Industrial history of Monterrey

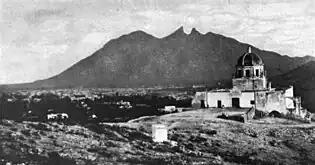
Monterrey, 1904

The industrial boom in Monterrey was driven by a combination of internal and external factors. Internal factors were those that directly related to the city's residents and businesses, while external factors encompassed influences originating outside of Monterrey's borders. Both sets of factors played significant roles in the development of the city's industrial sector.